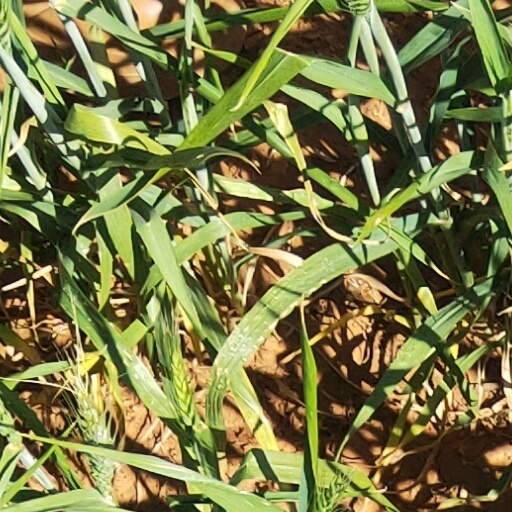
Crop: wheat